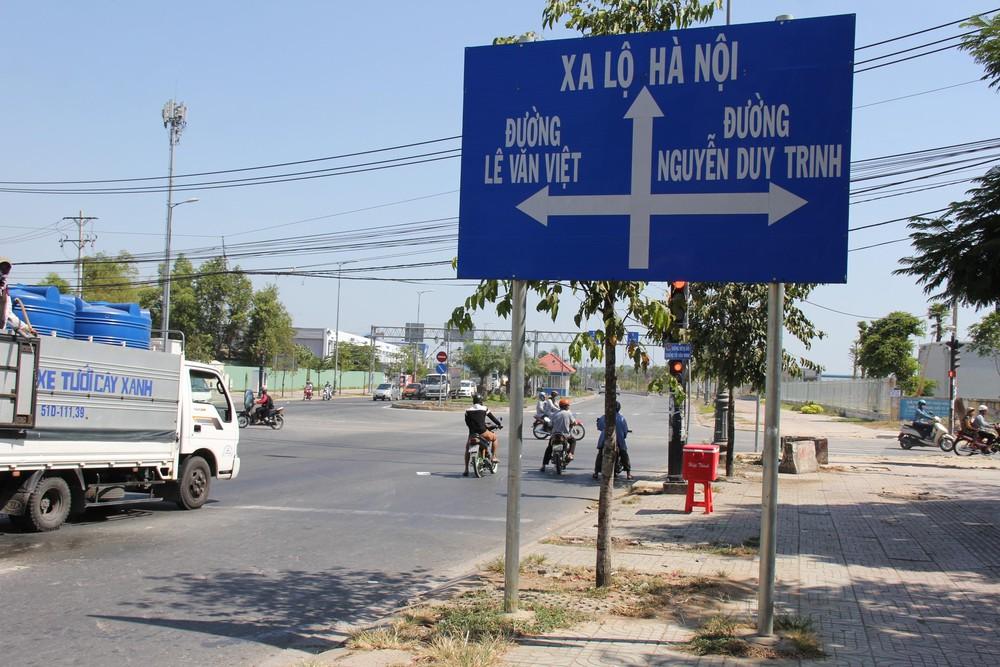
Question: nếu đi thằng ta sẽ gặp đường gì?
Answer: đường xa lộ hà nội